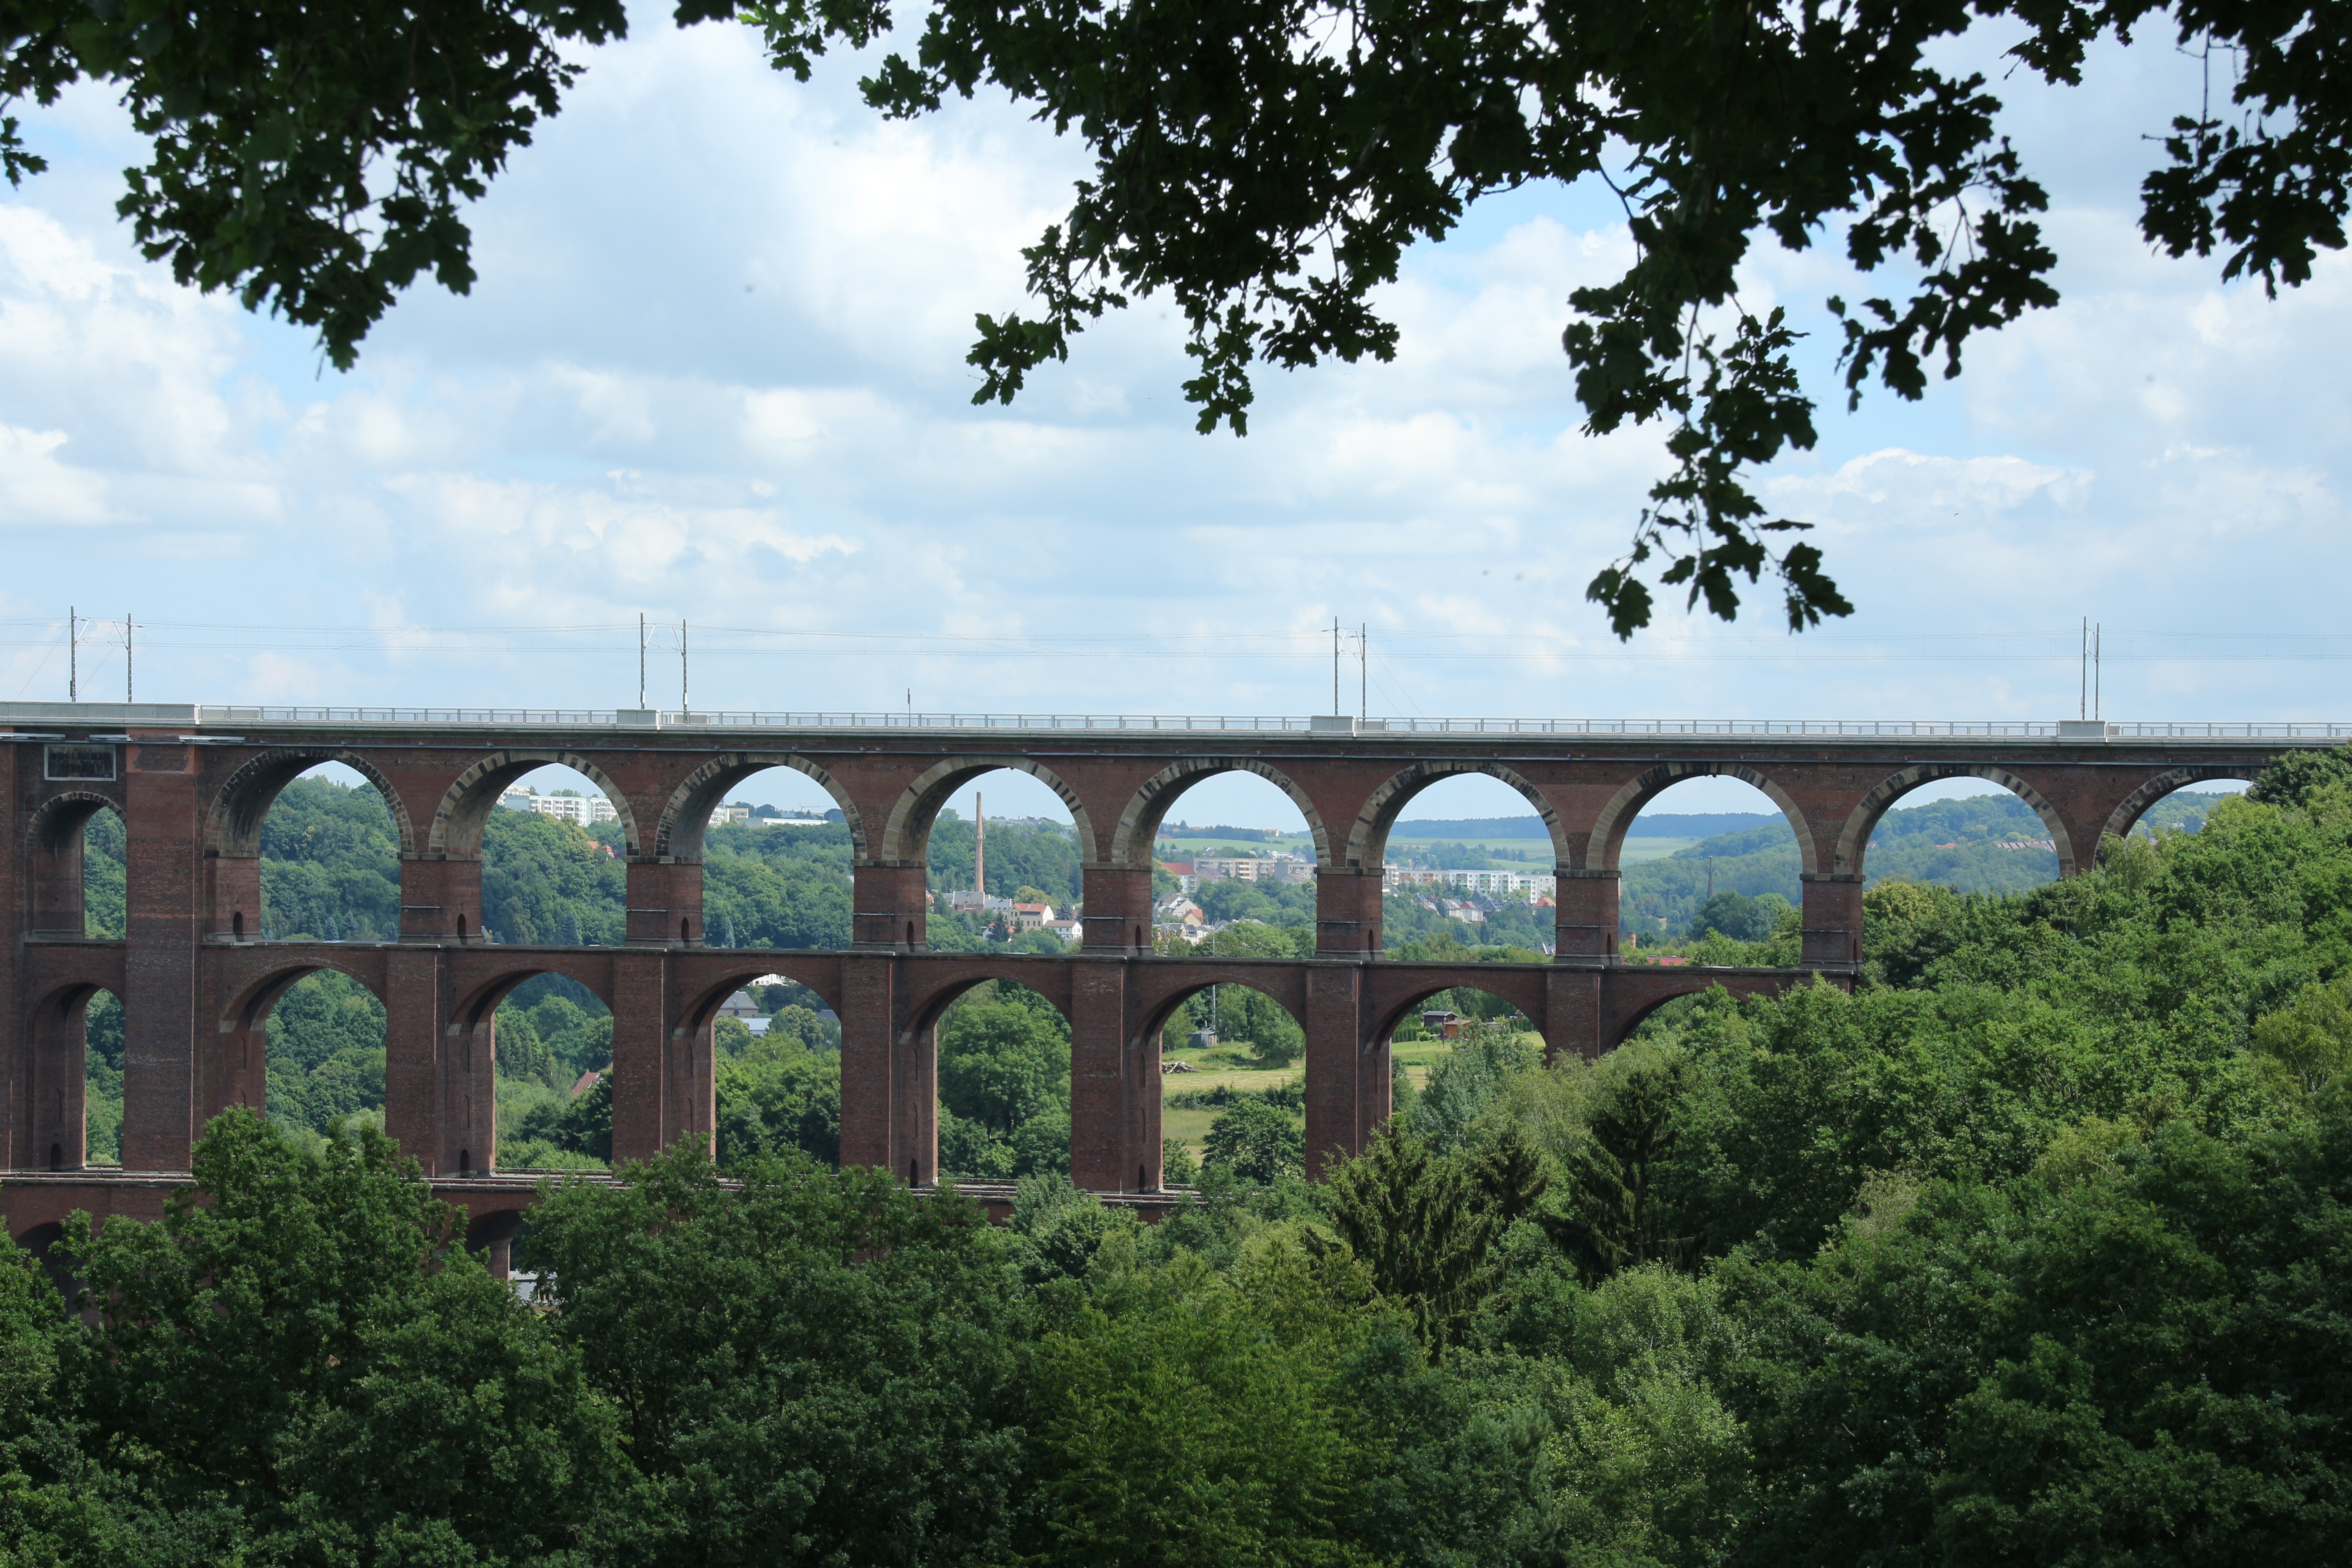
architecture, bridge, building, river, arch, landmark, places of interest, large, viaduct, aqueduct, arch bridge, nonbuilding structure, g ltzschtalbr cke